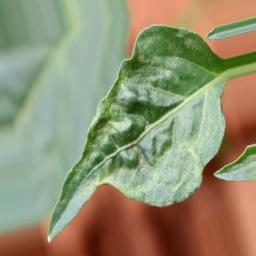
Label: mites_and_trips